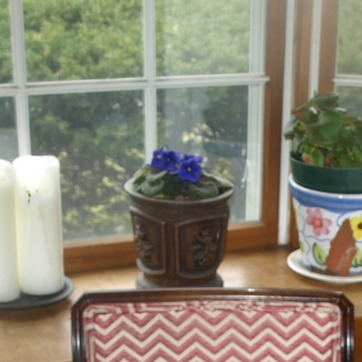
Material: foliage